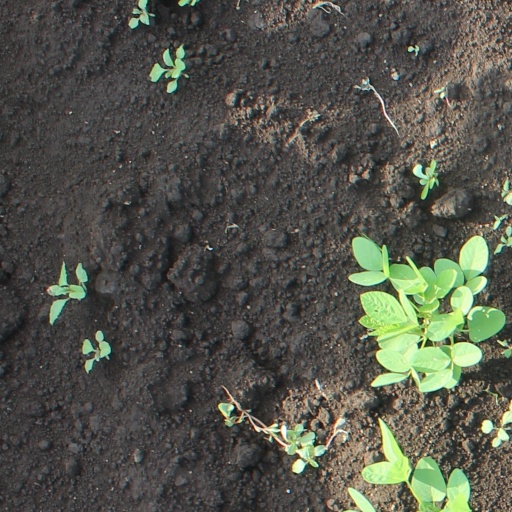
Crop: soybean